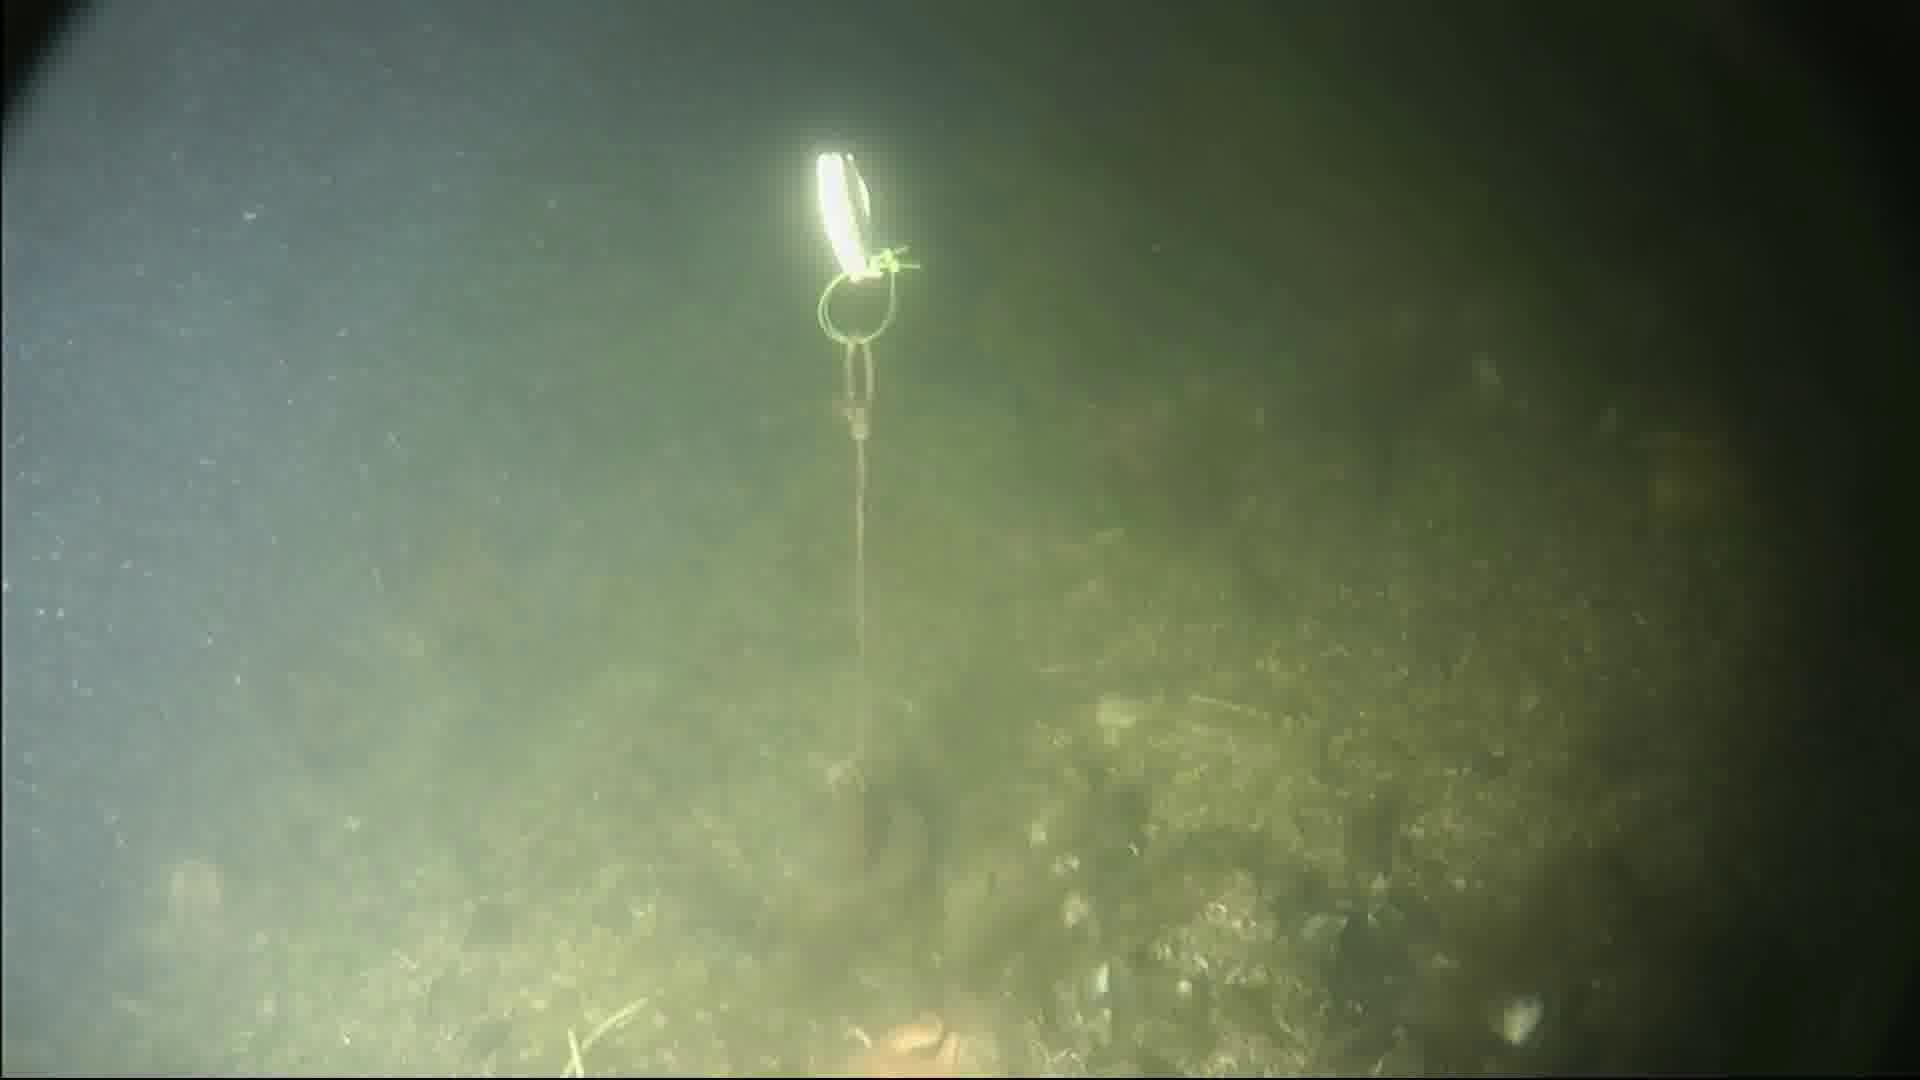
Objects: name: crab
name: starfish